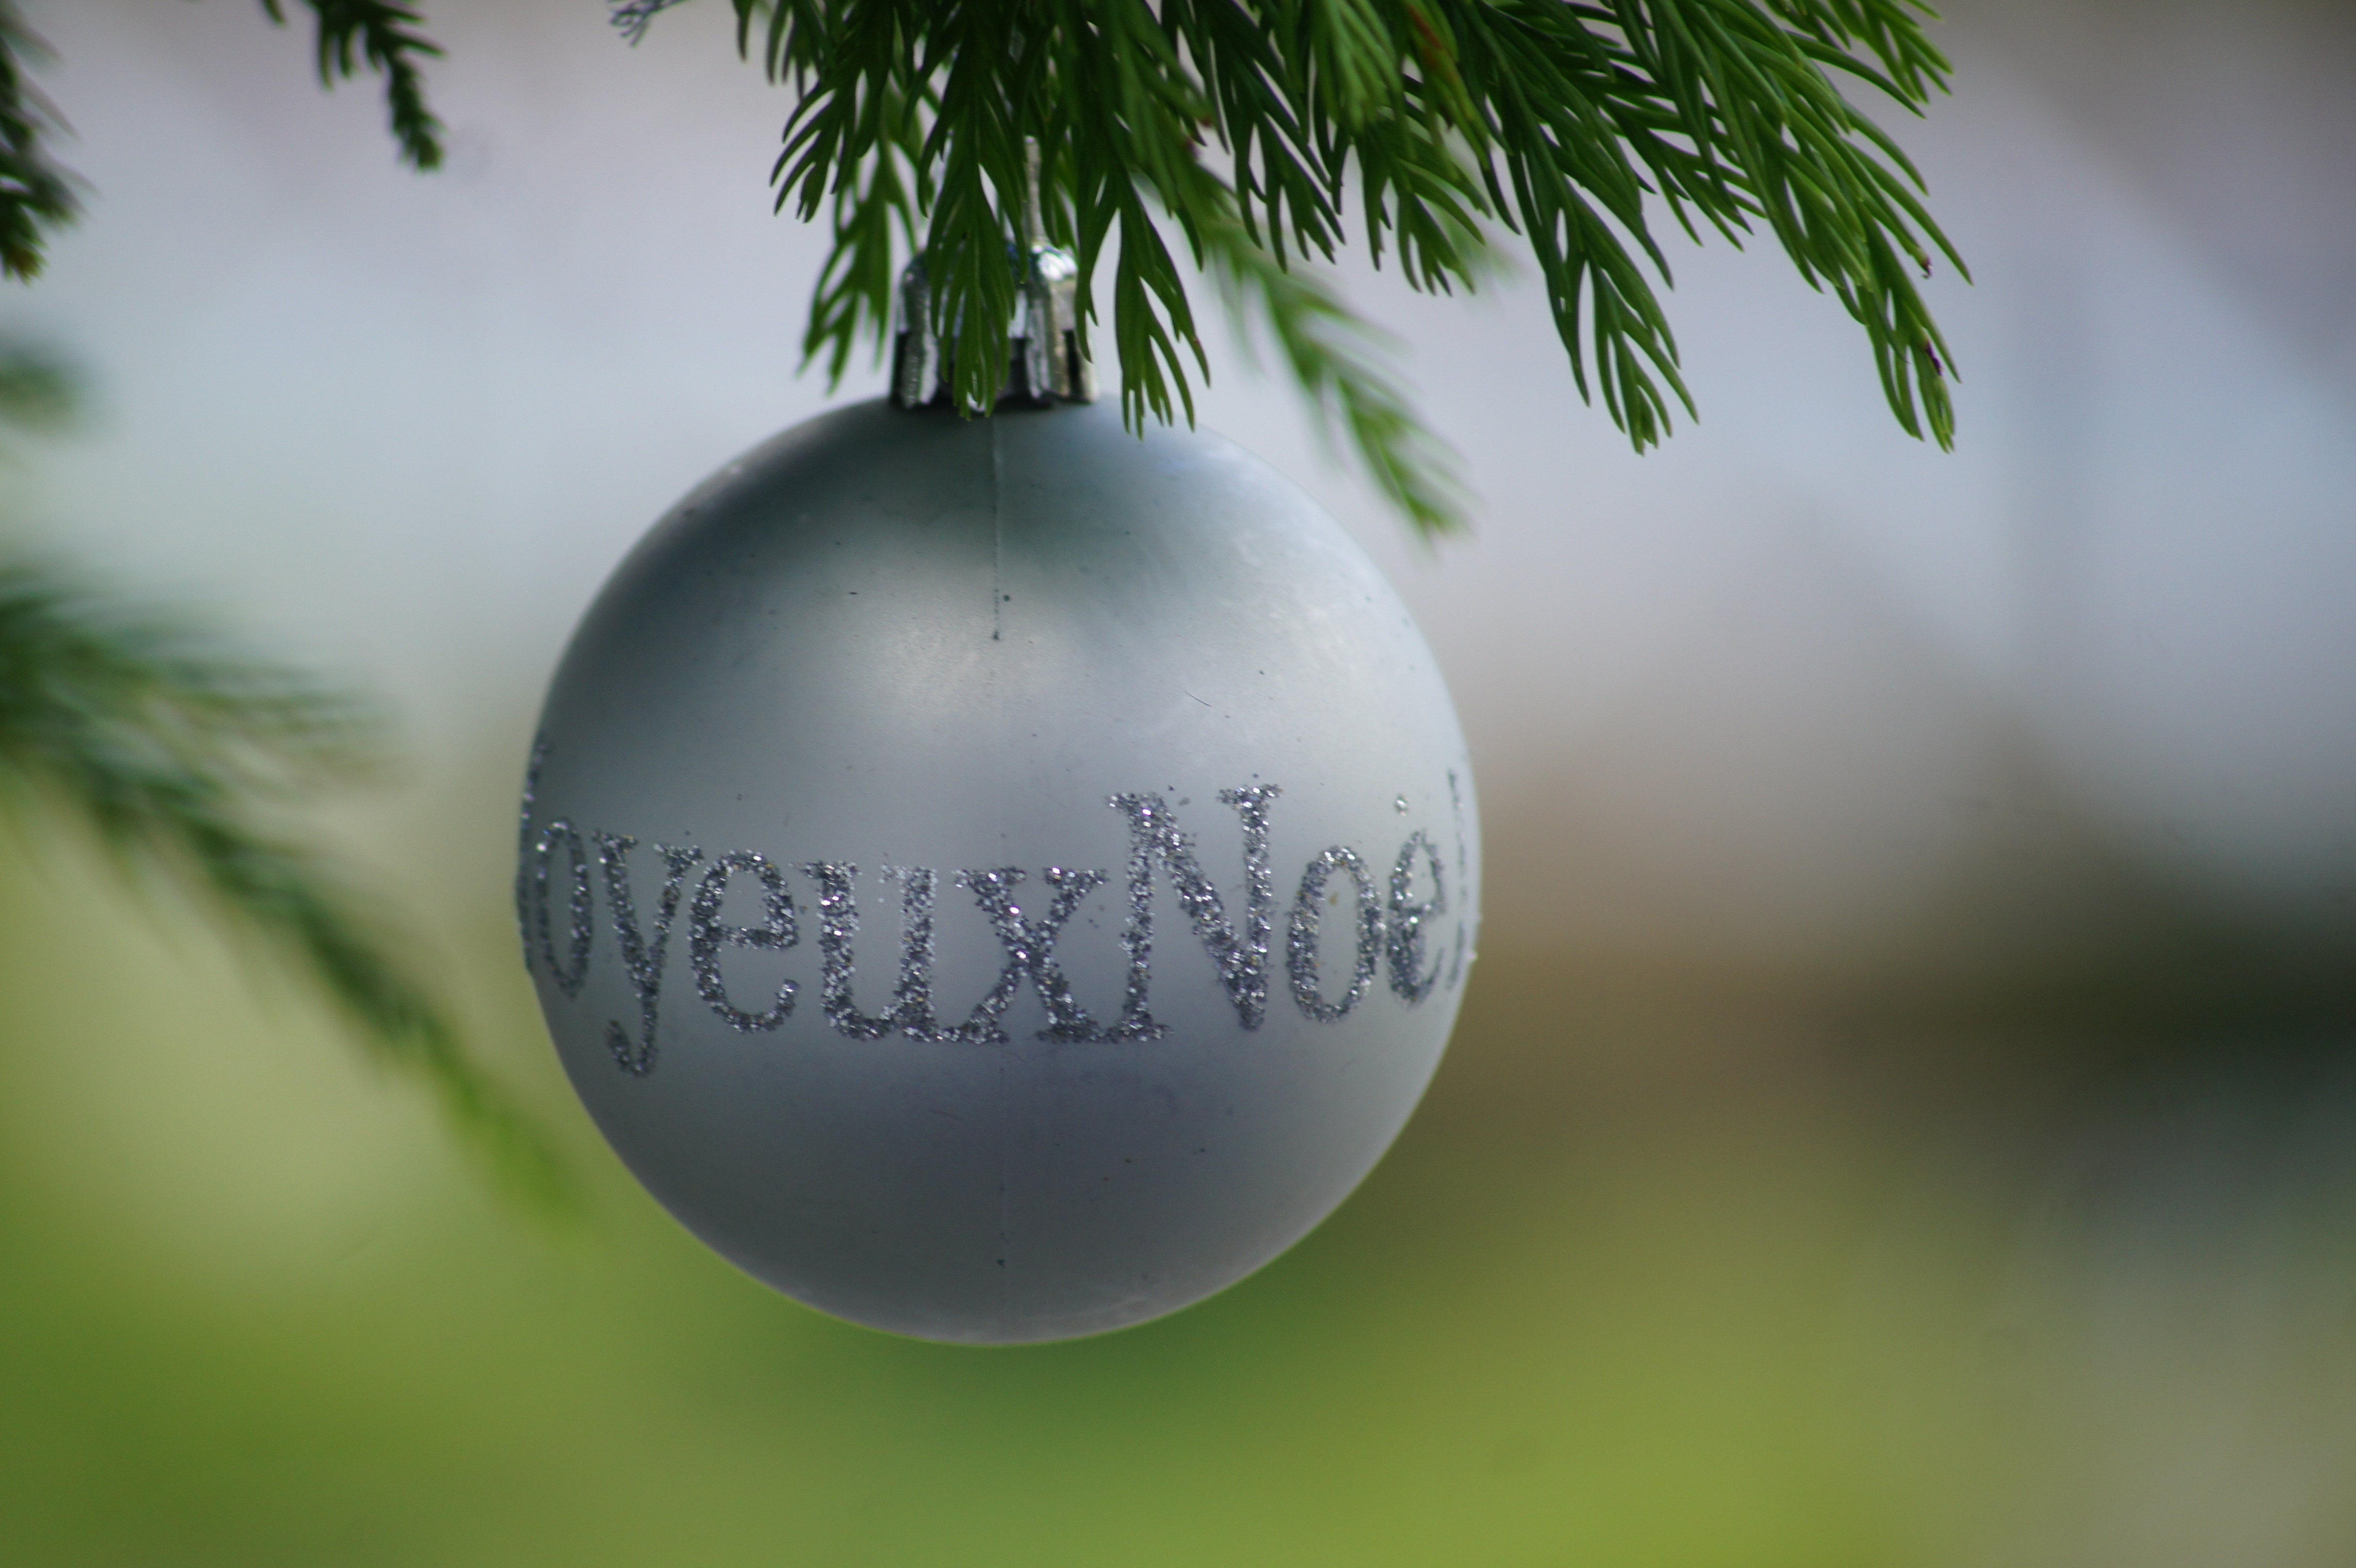
tree, grass, decoration, christmas, silver, ball, sphere, macro photography, merry christmas, computer wallpaper